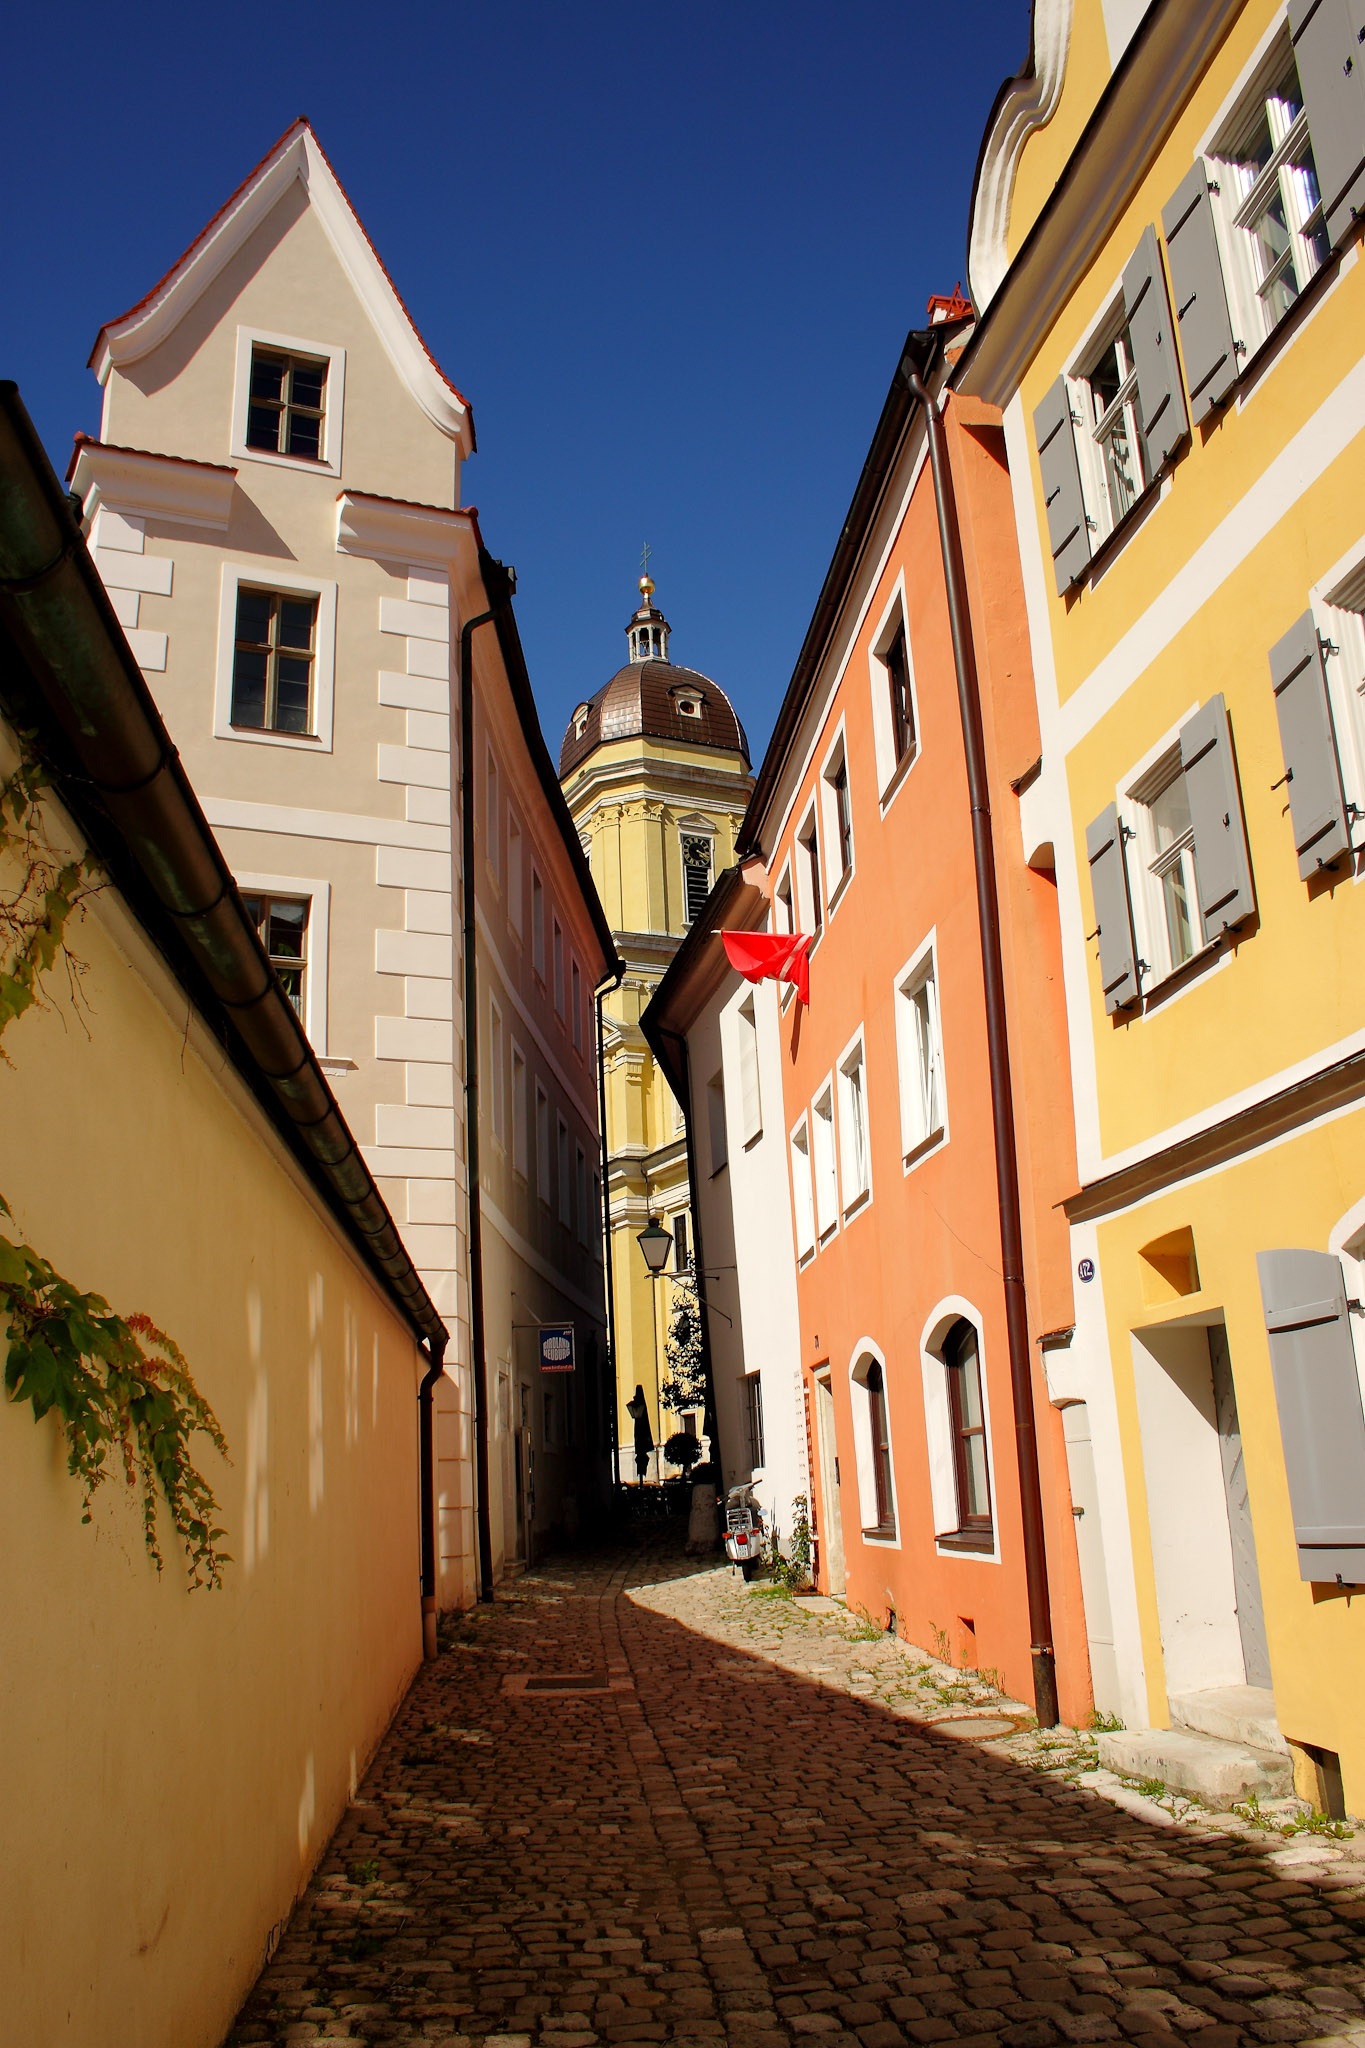
architecture, road, street, house, town, building, alley, home, village, facade, old town, infrastructure, bavaria, estate, neighbourhood, urban area, neuburg on the danube, residential area, human settlement